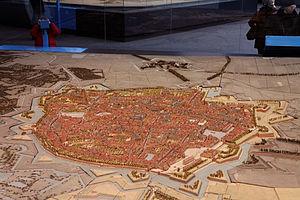
Saint-Omer est une commune française, sous-préfecture du département du Pas-de-Calais en région Hauts-de-France.